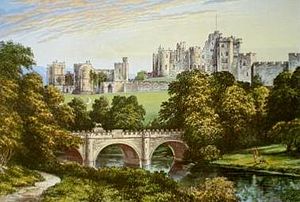
Alnwick Castle / Historie
Alnwick Castle, kromolitografi af Alexander Francis Lydon, 1870.
Alnwick Castle er et slot i Alnwick i det engelske county Northumberland. Det er sæde for hertugen af Northumberland, og blev bygget efter den normanniske erobring af England. Siden er det blevet renoveret, udbygget og forbedret flere gange. Det er en Grade I listed building og i 2012 besøgte mere end 800.000 personer slottet.